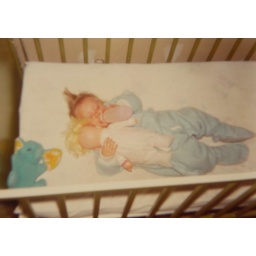
Me as a baby in crib with blue elephant